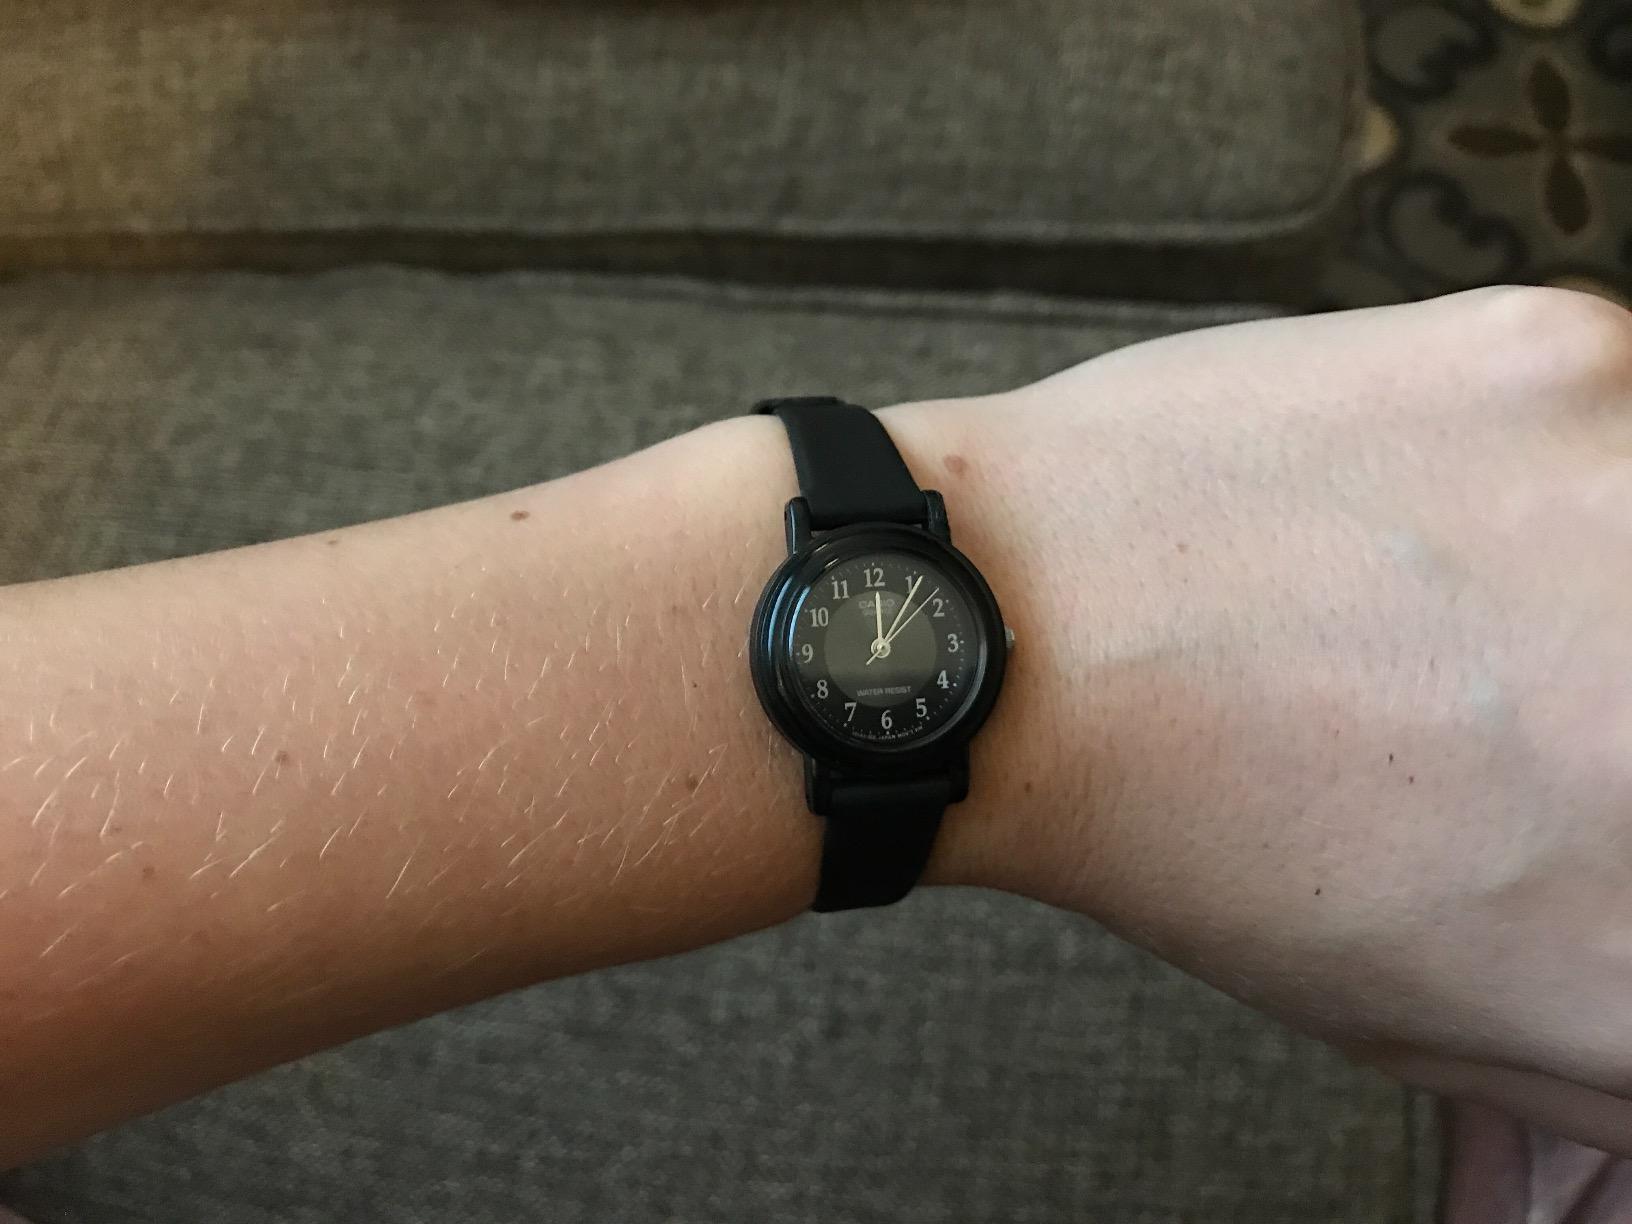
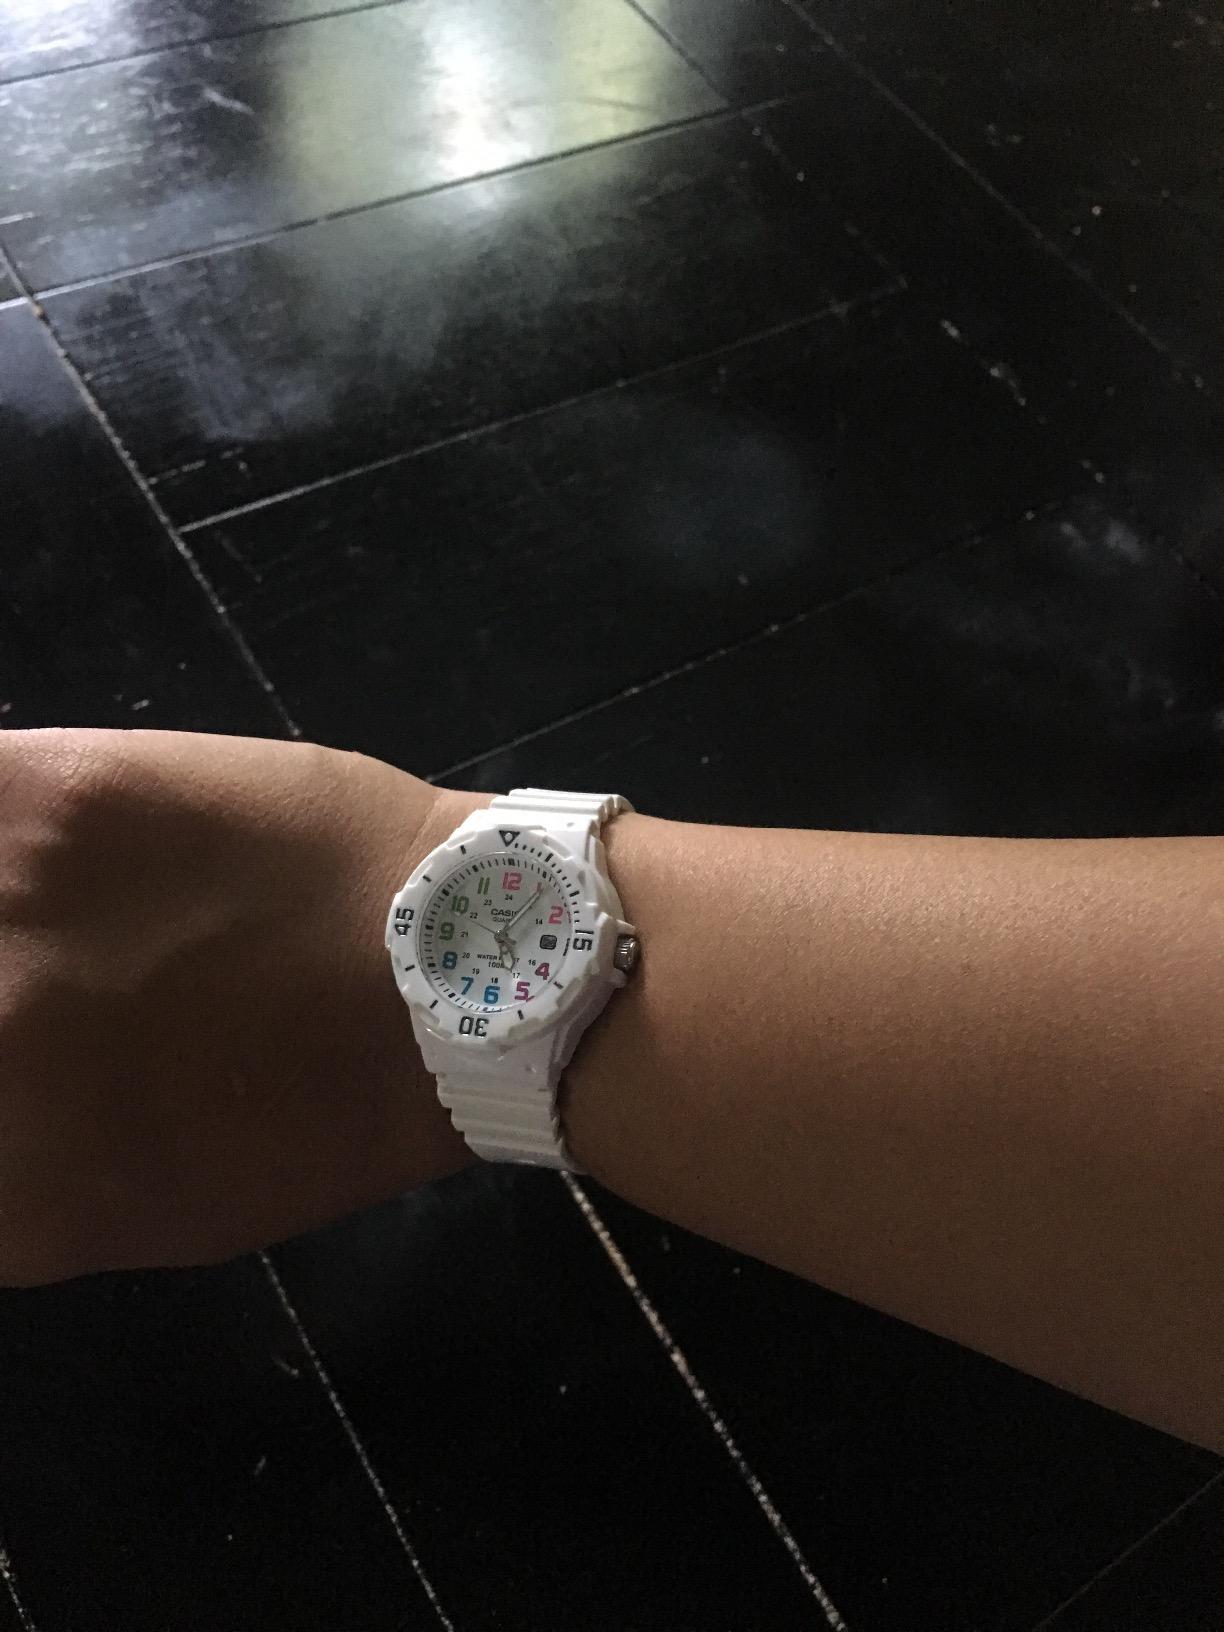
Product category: accessories_watch
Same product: no